Lojze Grozde

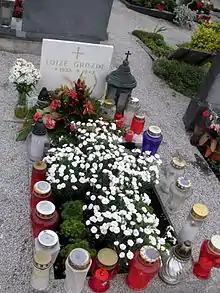
Grave of Lojze Grozde was in Šentrupert

During his summer vacation of 1942 he did not go home because there was a lot of violence in the countryside and it was not easy to travel. It was only for New Year 1943 that he decided to visit his mother and other relatives. He asked for a permit to travel home. First he visited a friend of his at the village of Struge. On 1 January 1943, the first Friday, he attended mass at the monastery at Stična, where he received the last communion of his life; then he travelled by train from Ivančna Gorica to Trebnje, where he found he could not travel further because the rails had been destroyed. He decided to continue towards Mirna on foot, and on the way he rode in a cart. By the time the cart had reached Mirna, it was pulled over by the Slovenian partisans and he was seized and interrogated. On him they found a devotional book, The Imitation of Christ by Thomas a Kempis and a booklet on Our Lady of Fatima. He was taken to a nearby inn and interrogated, tortured, and killed in a forest near Mirna. Three hours earlier the seminarian Janez Hočevar, who wanted to visit his relatives in nearby Šentrupert, had been also shot. The communists suspected Lojze Grozde of being an informant.